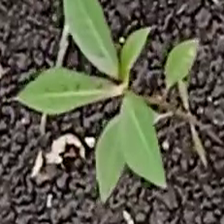
Weed species: Moti_dudhi(Euphorbia_geneculata_L)